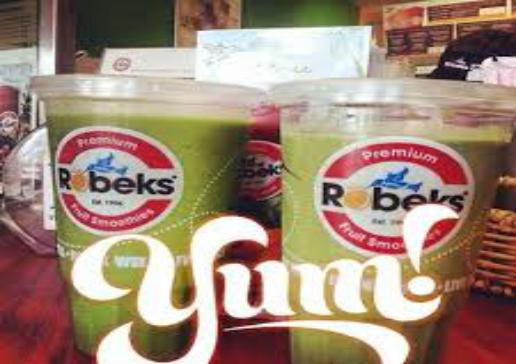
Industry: Food